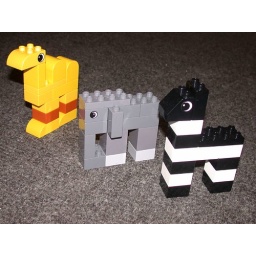
These designs were on the box in which the Lego's arrived. I'm fond of the elephant ears for some reason.